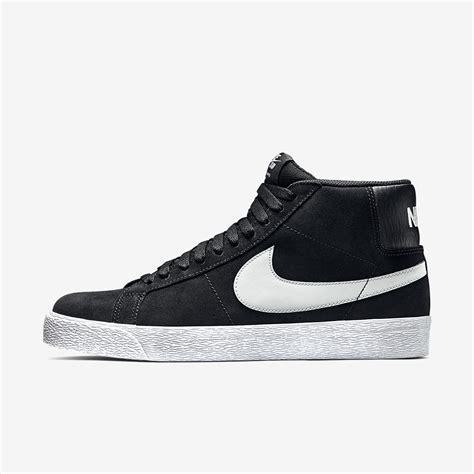
Brand: Nike
Model: Blazer SB